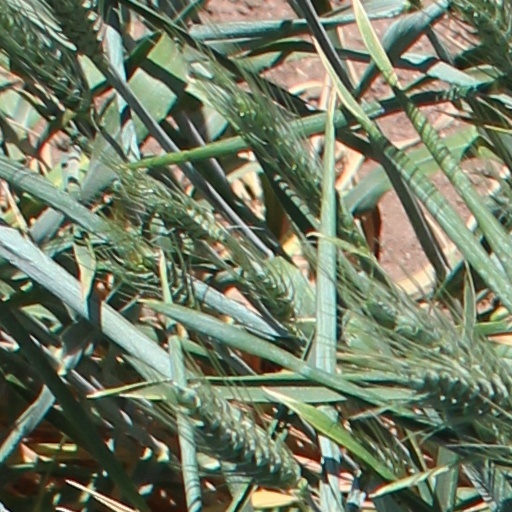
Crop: wheat